Question: Please indicate a possible affordance area of brush_with_toothbrush that can be used for brushing
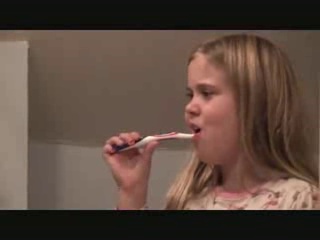
Answer: [136, 129, 205, 149]